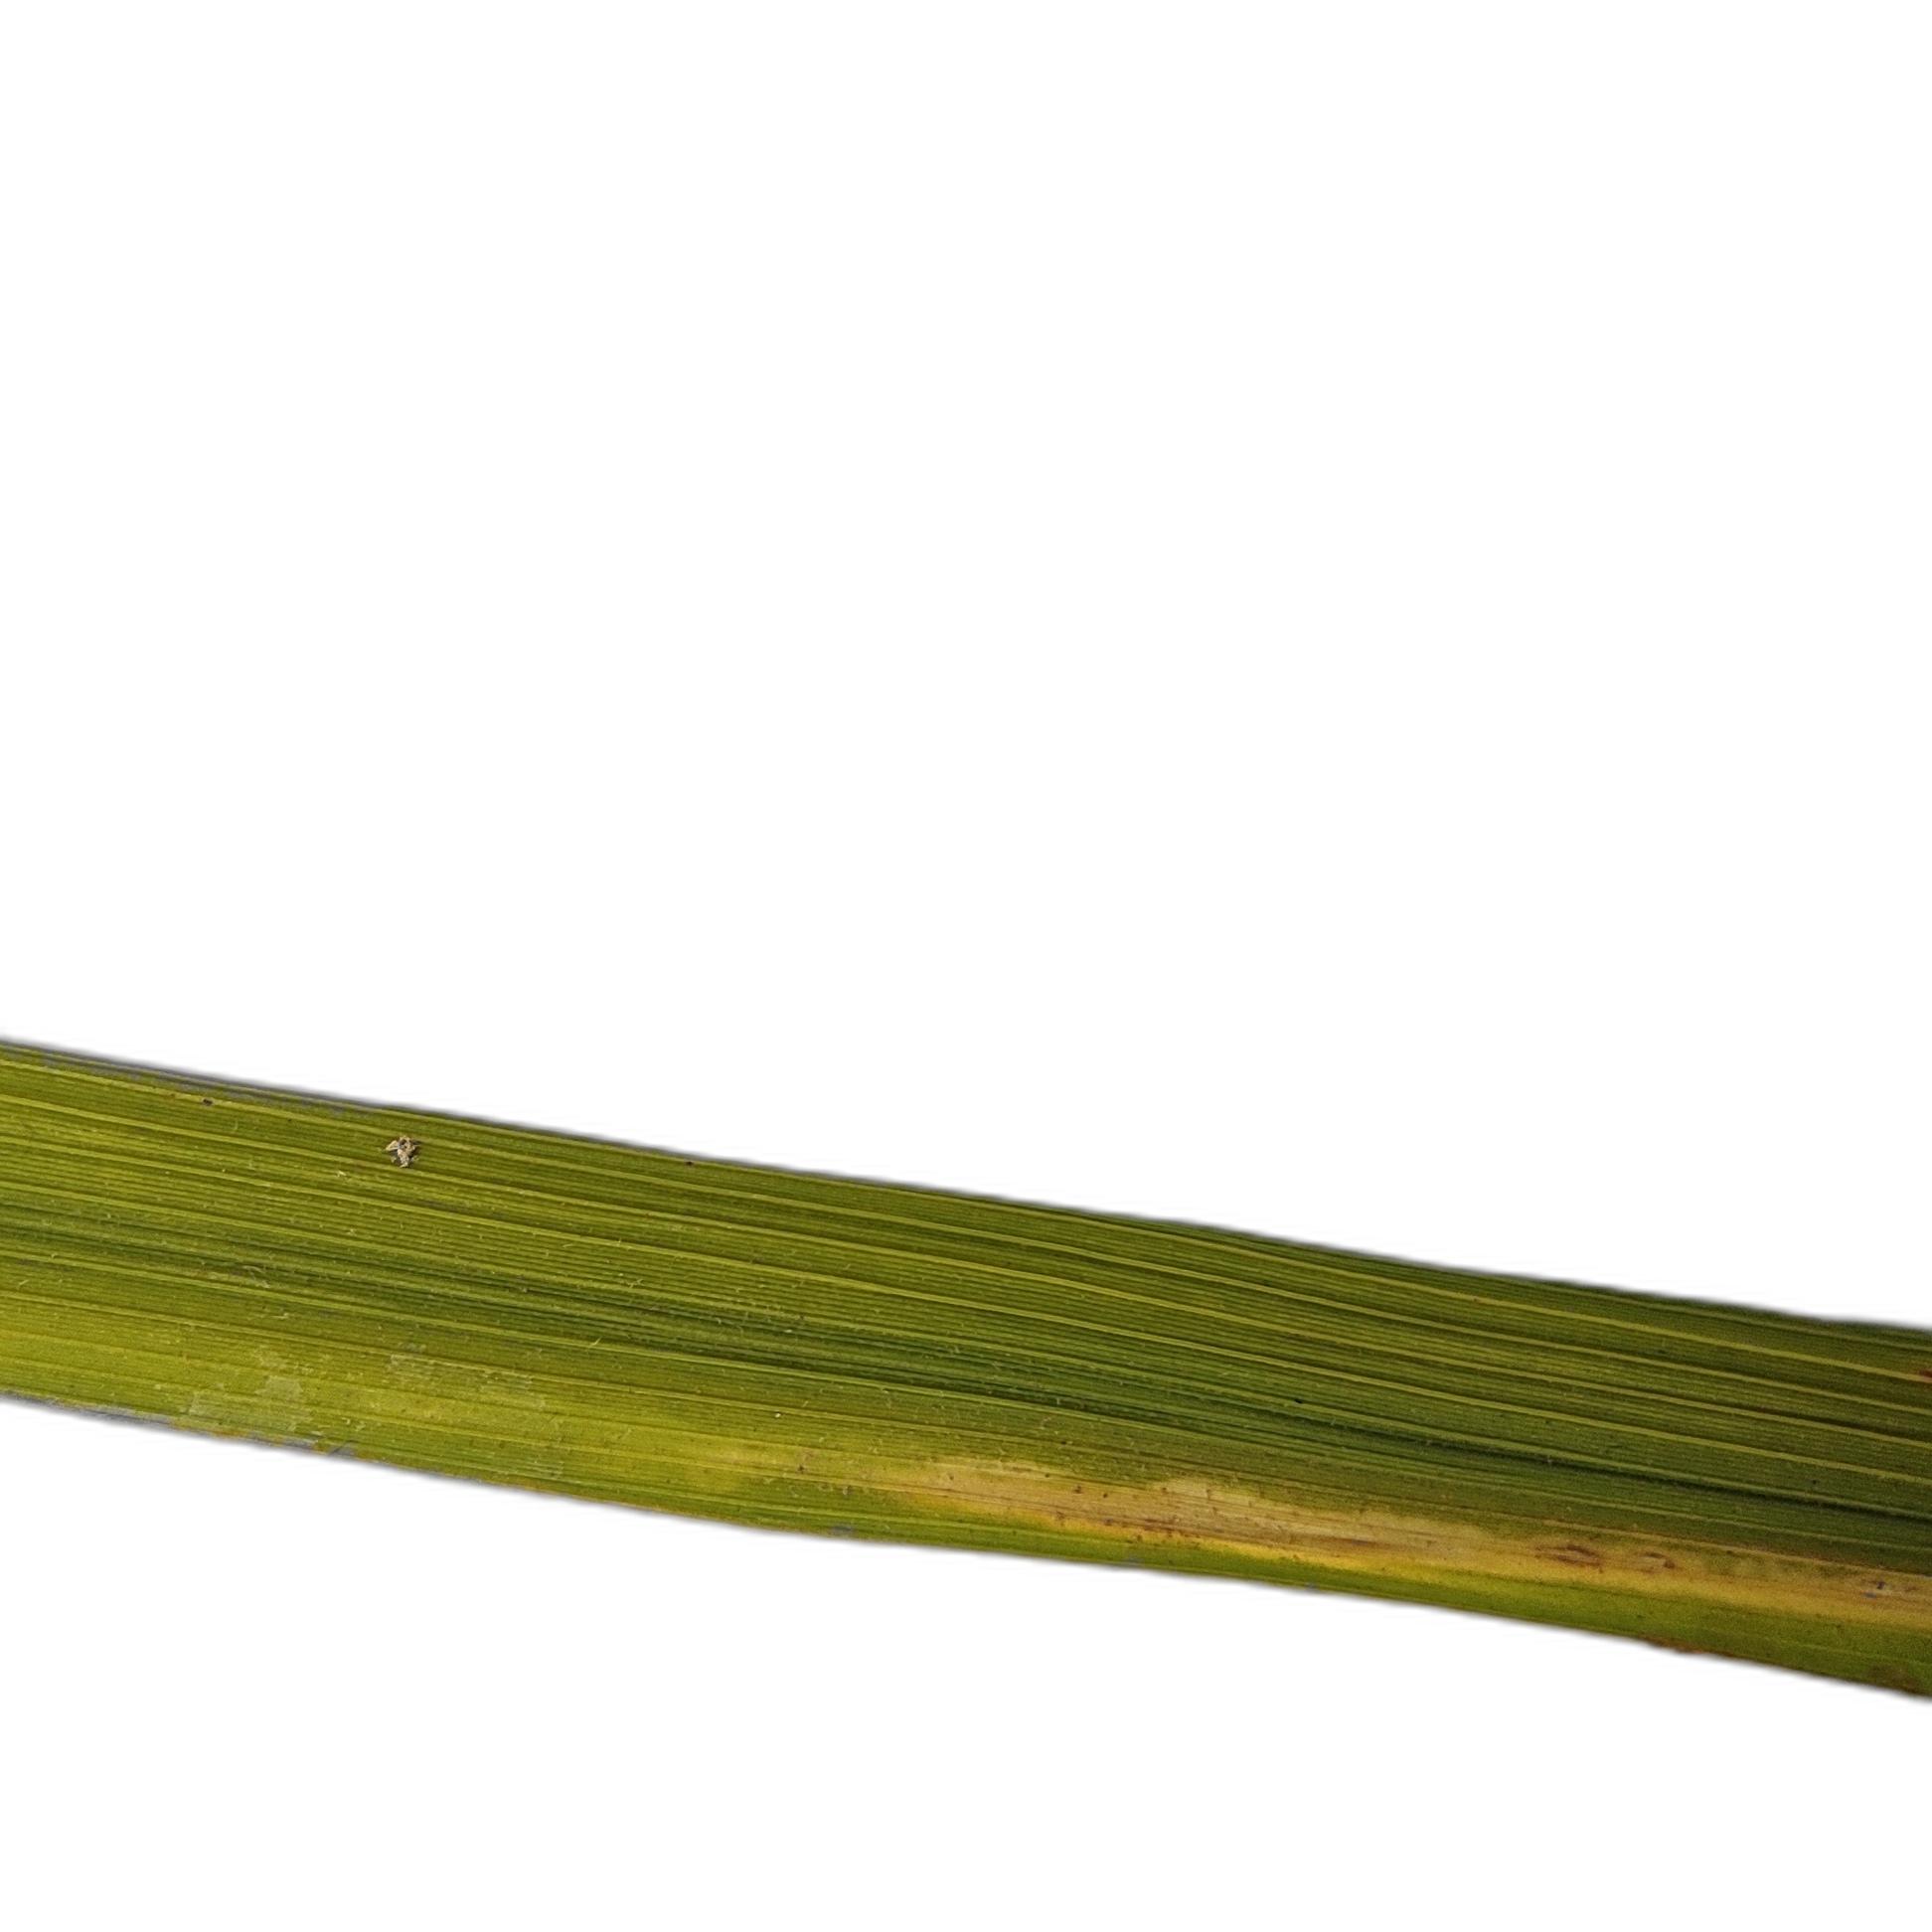
Label: Rice Stripes